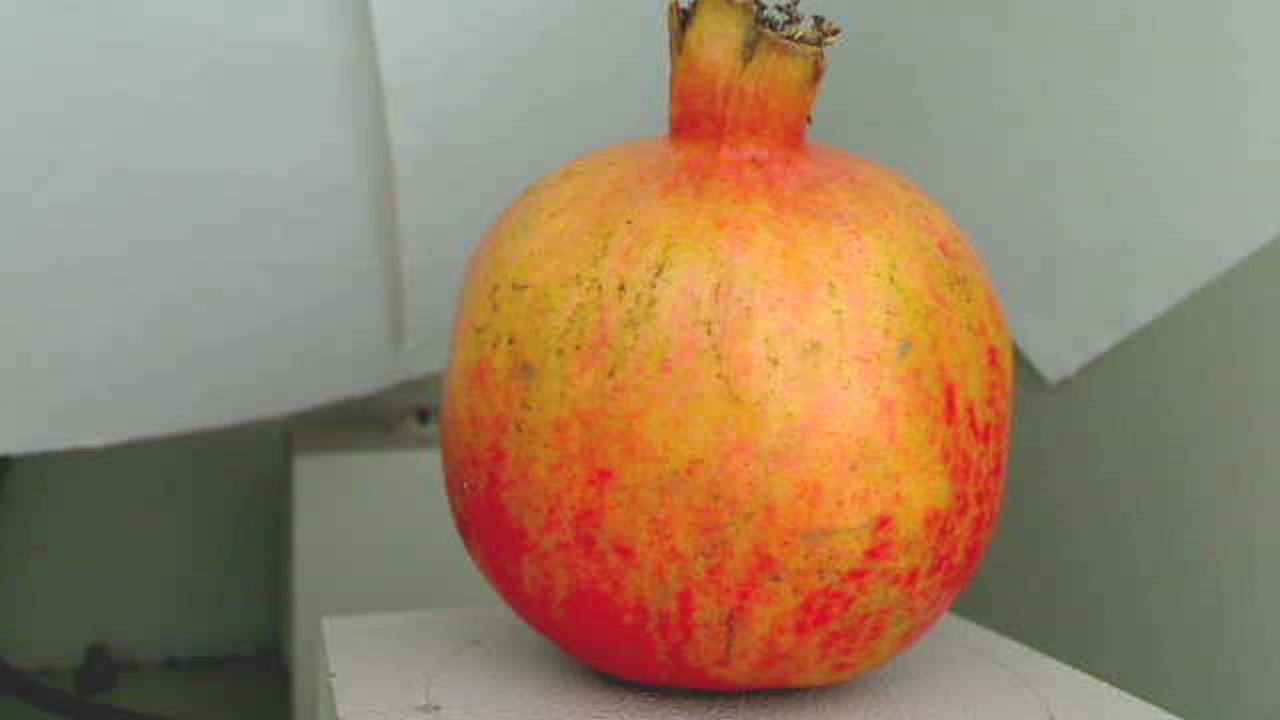
Grade: grade-2
Quality: quality-1